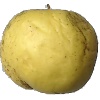
Label: golden_apple